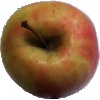
Label: Apple Pink Lady 1